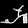
Label: Sandal